Hariharan (singer)

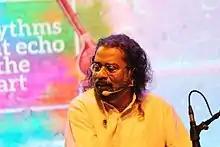
Hariharan at a concert in Thiruvananthapuram

During 2010–2011, he appeared in a music show in Jaya TV named "Hariyudan Naan" which was aired every Thursday, Friday and Saturday.